Brick Lane

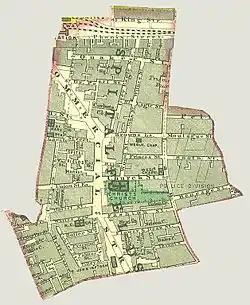
The heart of Brick Lane shown running N-S through, or along the eastern edge of the Parish of Spitalfields, . Bethnal Green lies north and north-east, with Whitechapel south and south-east.

In the 19th century, Irish people and Ashkenazi Jews immigrated to the area. Jewish immigration continued into the early 20th century.